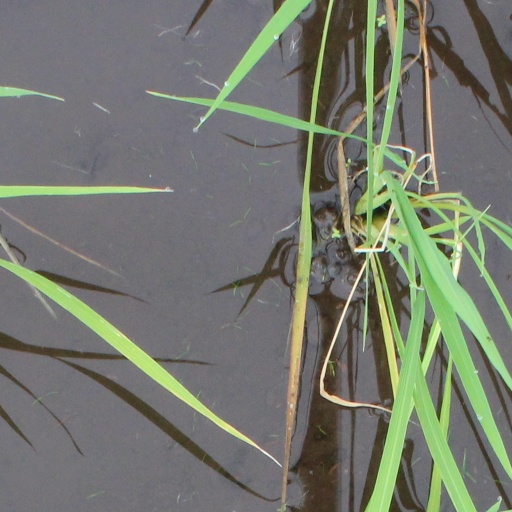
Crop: rice